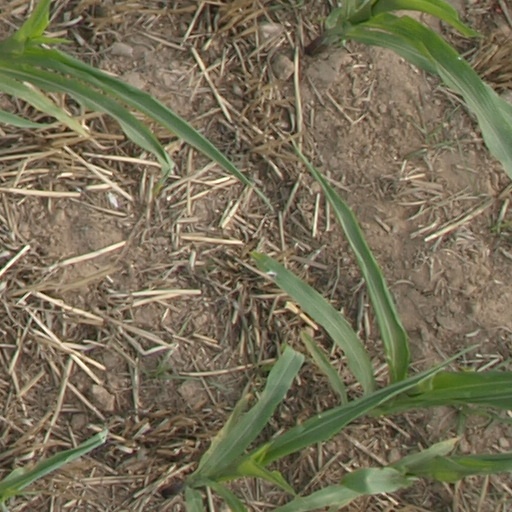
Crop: maize; corn